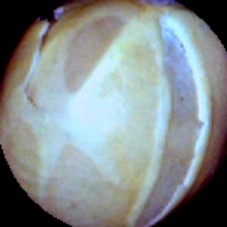
Label: Skin-damaged